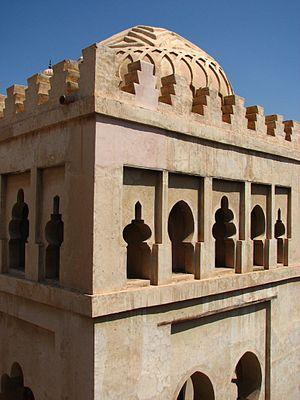
Le Maroc, ou depuis 1957, en forme longue le royaume du Maroc, autrefois l'Empire chérifien, est un État unitaire régionalisé situé en Afrique du Nord. Son régime politique est une monarchie constitutionnelle. Sa capitale est Rabat et sa plus grande ville Casablanca.